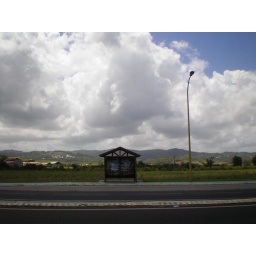
one bus station stands by the street lamp.